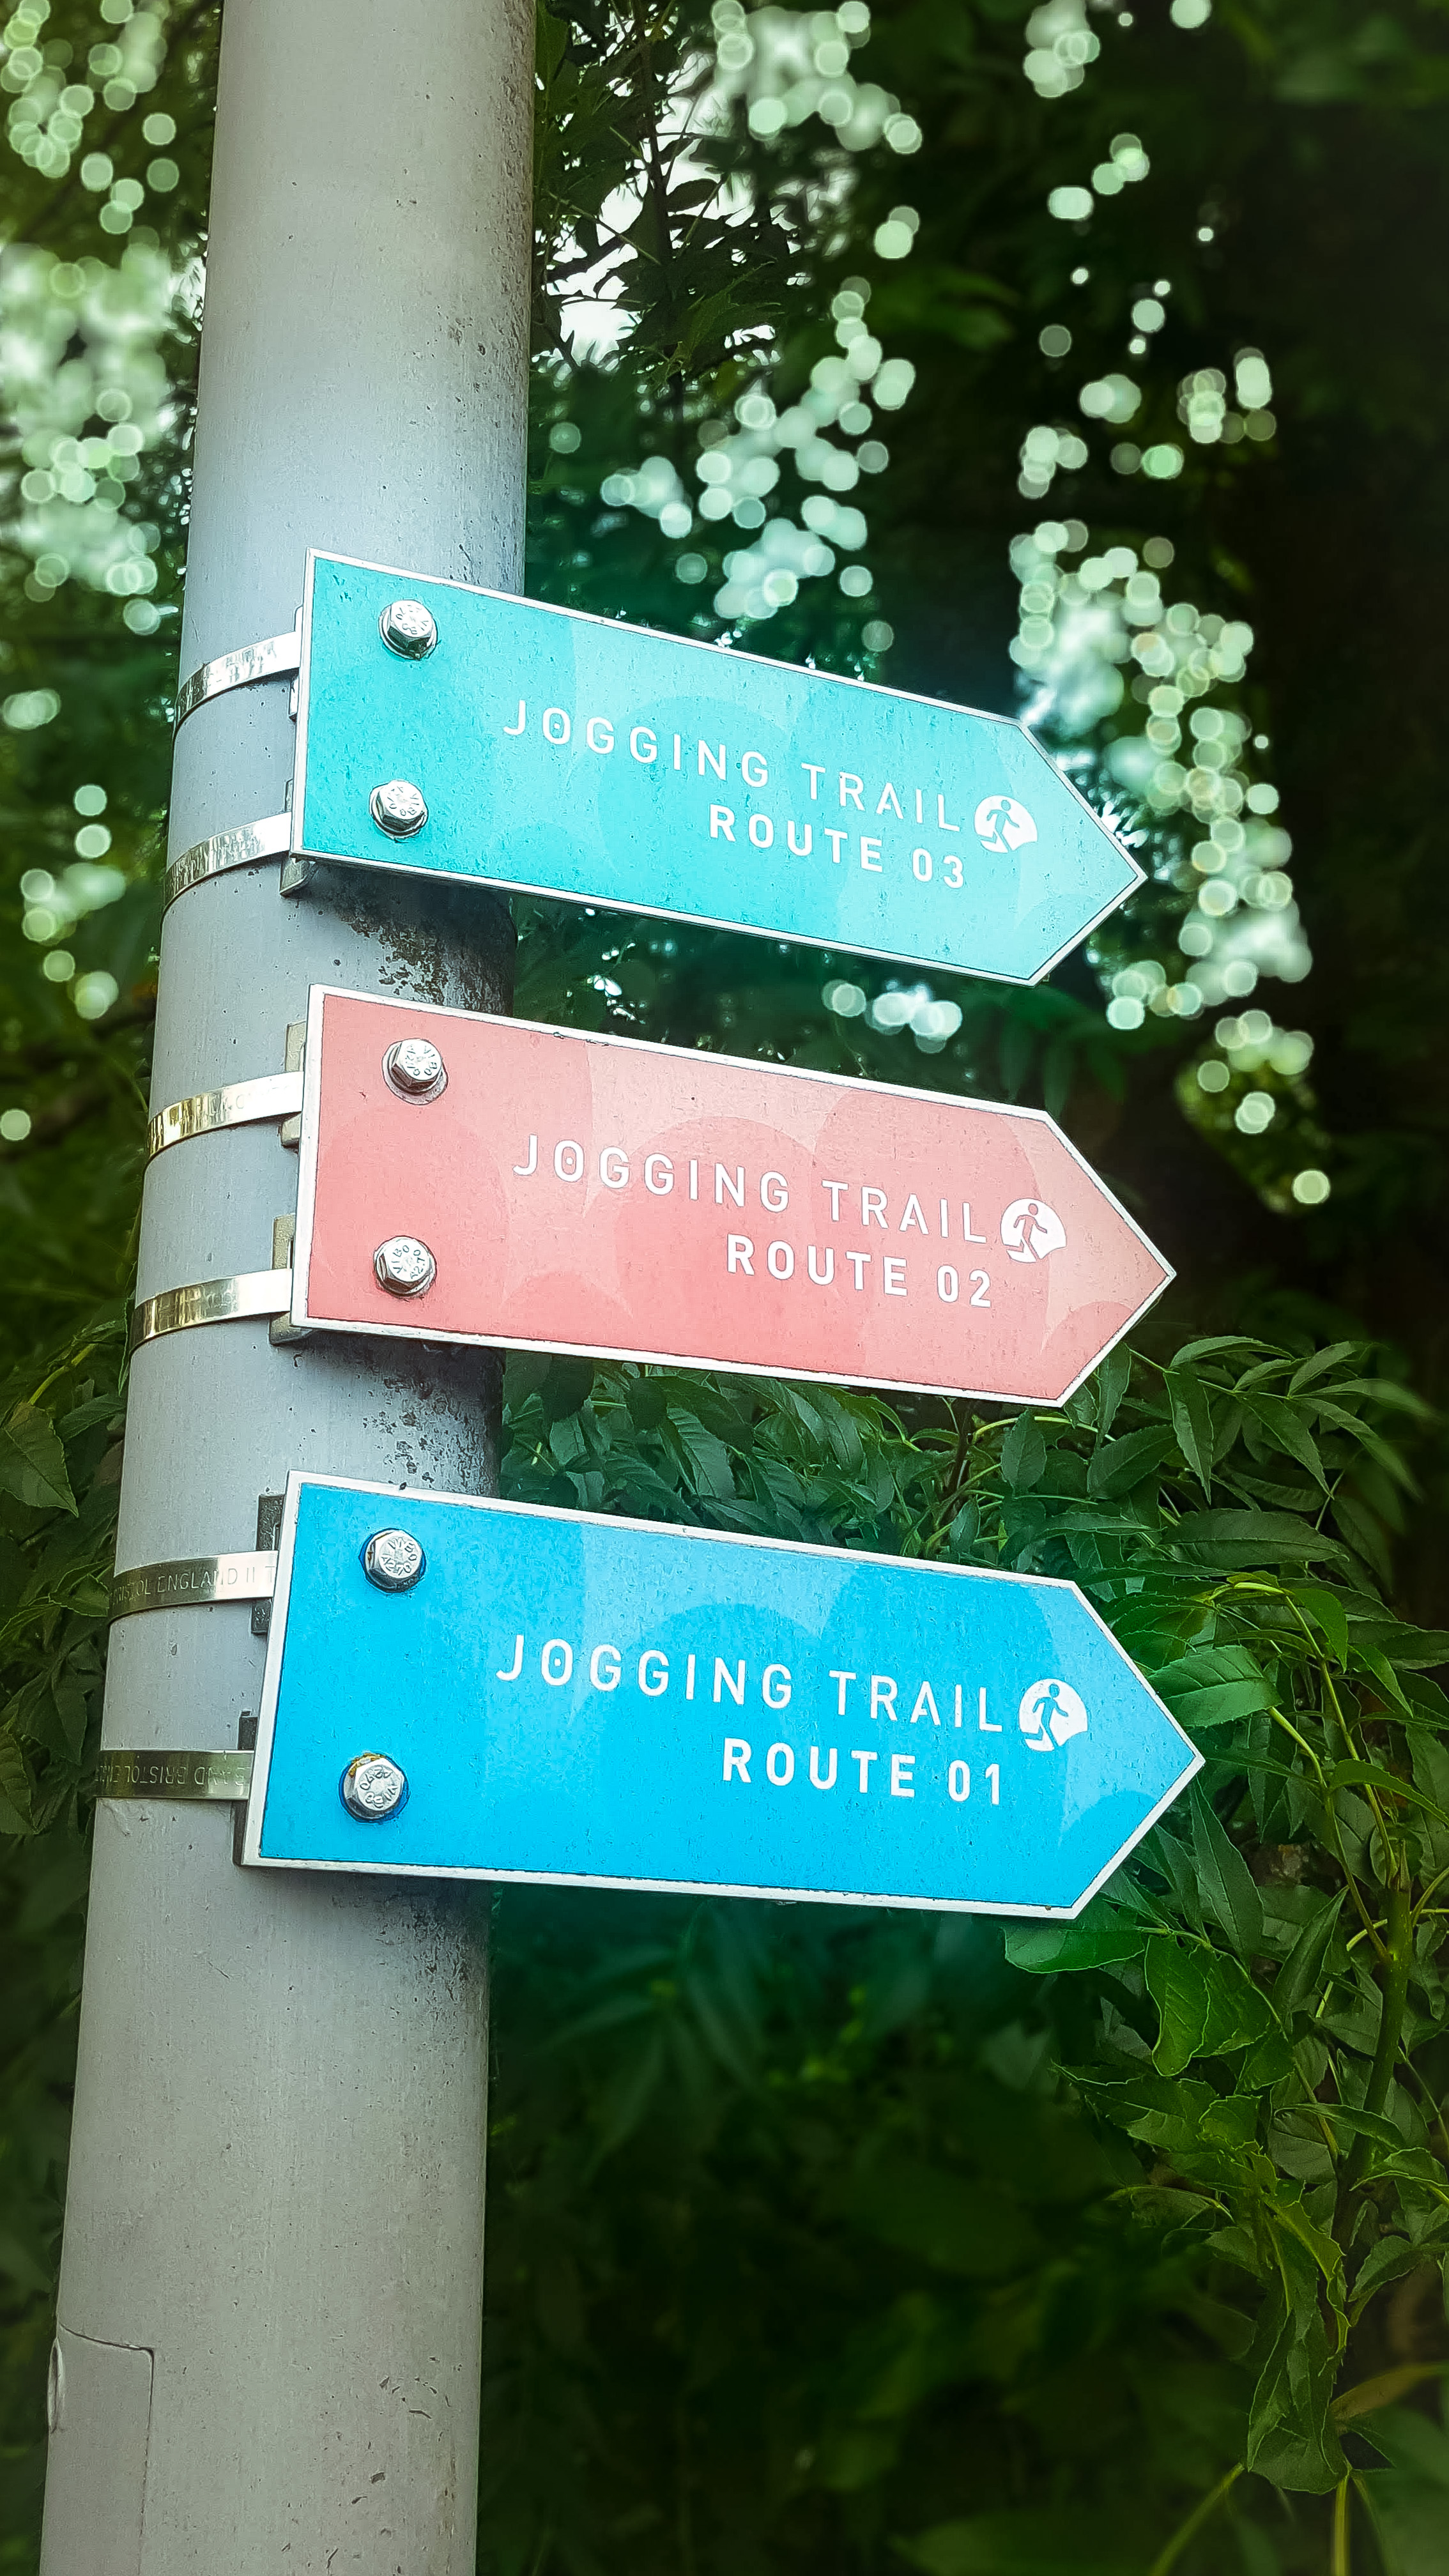
run, route, sport, green, text, turquoise, signage, street sign, tree, sign, font, plant, number